Toru Dutt

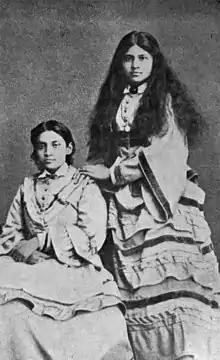
Aru Dutt and Toru Dutt

Toru Dutt was born in Calcutta on 4 March 1856 to a well-respected Bengali kayastha family. Her father, was known to be of pro imperialist thoughts and worked as a Magistrate in Calcutta. Her mother, Kshetramoni Dutt ("née" Mitter), belonged to the Rambagan Dutt family.